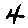
Label: 4